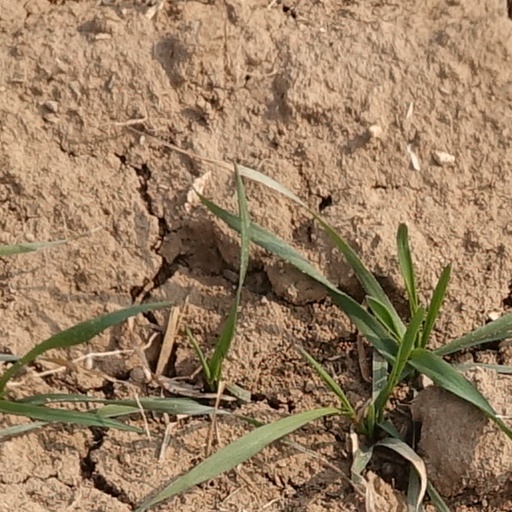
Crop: wheat